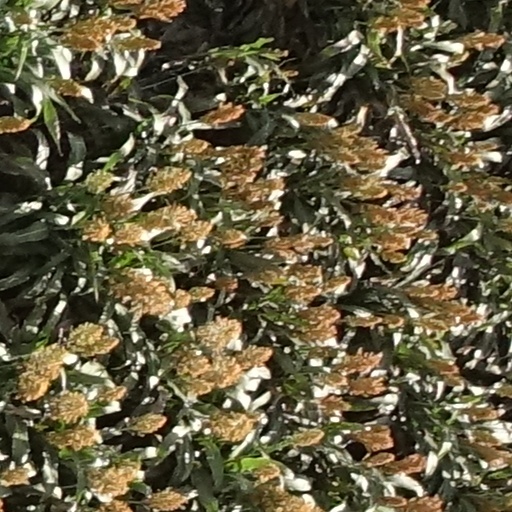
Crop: sorghum